2018–19 Southampton F.C. season

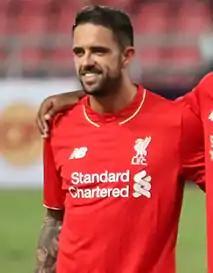
Danny Ings scored twice in his first four league games for the Saints, after joining on loan from Liverpool in the summer transfer window.

Southampton picked up just one point from their first three games of the 2018–19 Premier League campaign, holding Burnley to a goalless draw in their opening fixture. The club lost their following two games 2–1. In the first, against Everton, the Saints were down by two goals within 31 minutes following goals from Theo Walcott and Richarlison. New signing Danny Ings scored his first goal for the club after the break, but the hosts held on for the three points, with Walcott almost doubling his tally late on. The second, against Leicester City, saw few chances for either side in the first 45 minutes. Ryan Bertrand opened the scoring shortly after the break, but his side's lead was cancelled out by Demarai Gray within a few minutes. After Pierre-Emile Højbjerg was sent off, the visitors secured the win in injury time through Harry Maguire. The Saints picked up their first win of the season the following week, beating Crystal Palace 2–0 thanks to second-half goals from Ings and Højbjerg.